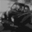
Label: automobile